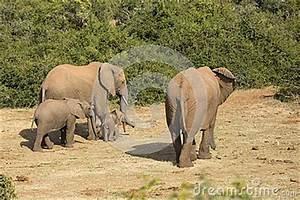
elephant